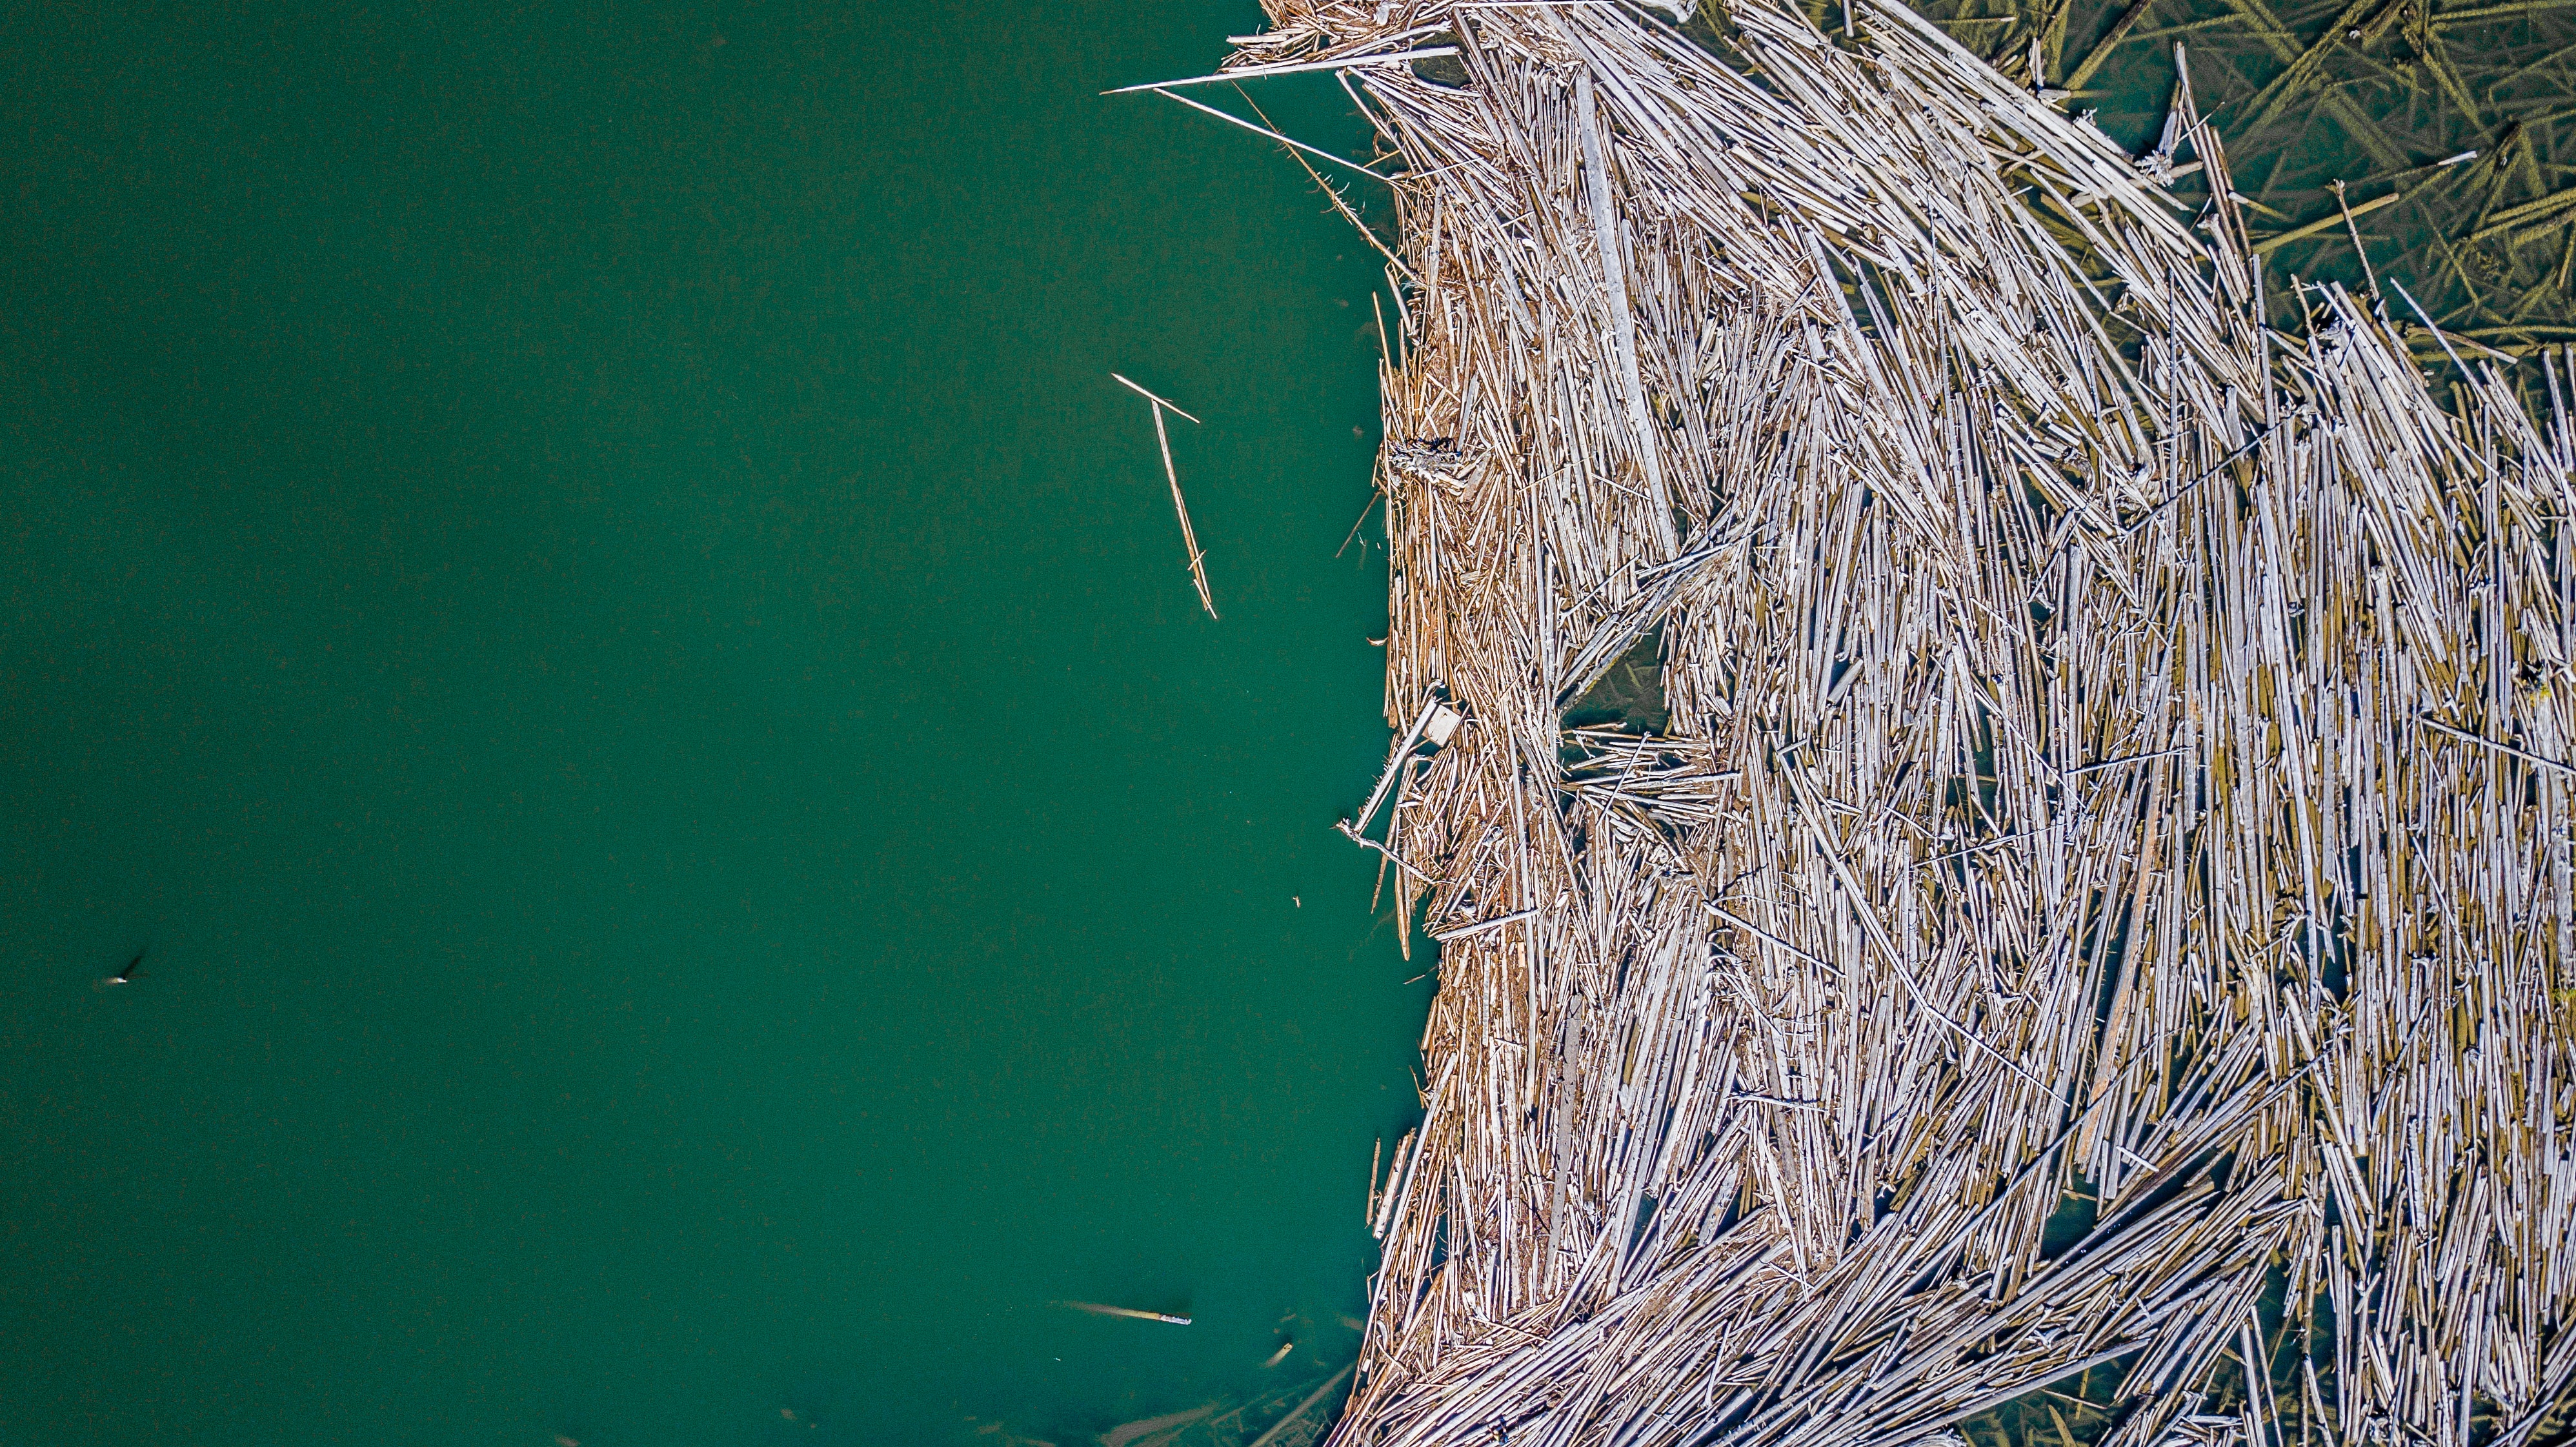
grass, grass family, plant, phragmites, twig, chrysopogon zizanioides